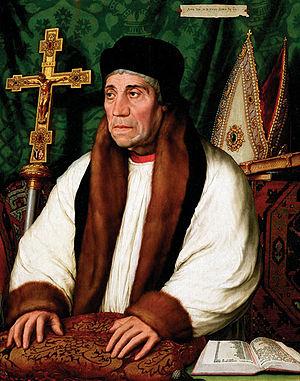
Cet article recense les œuvres exposées au Muséum central des arts de la République, précurseur du musée du Louvre à Paris, lors de son inauguration en 1793.